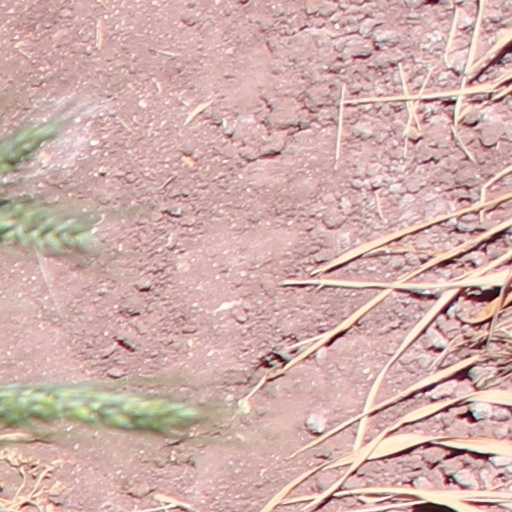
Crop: wheat